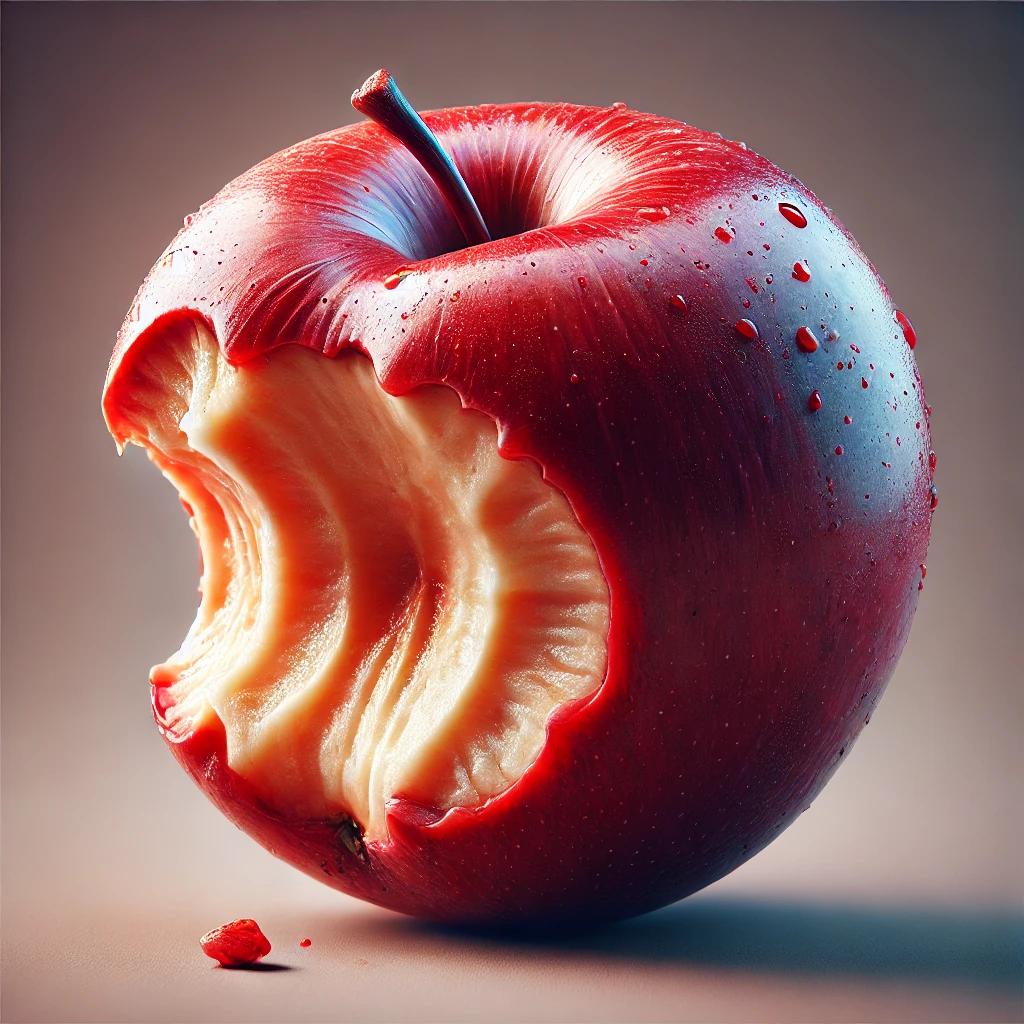
Etiqueta: orgánico